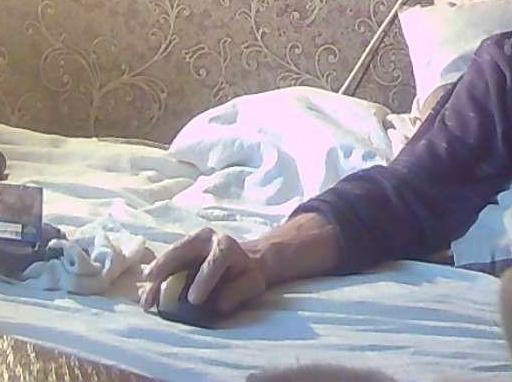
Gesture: no_gesture